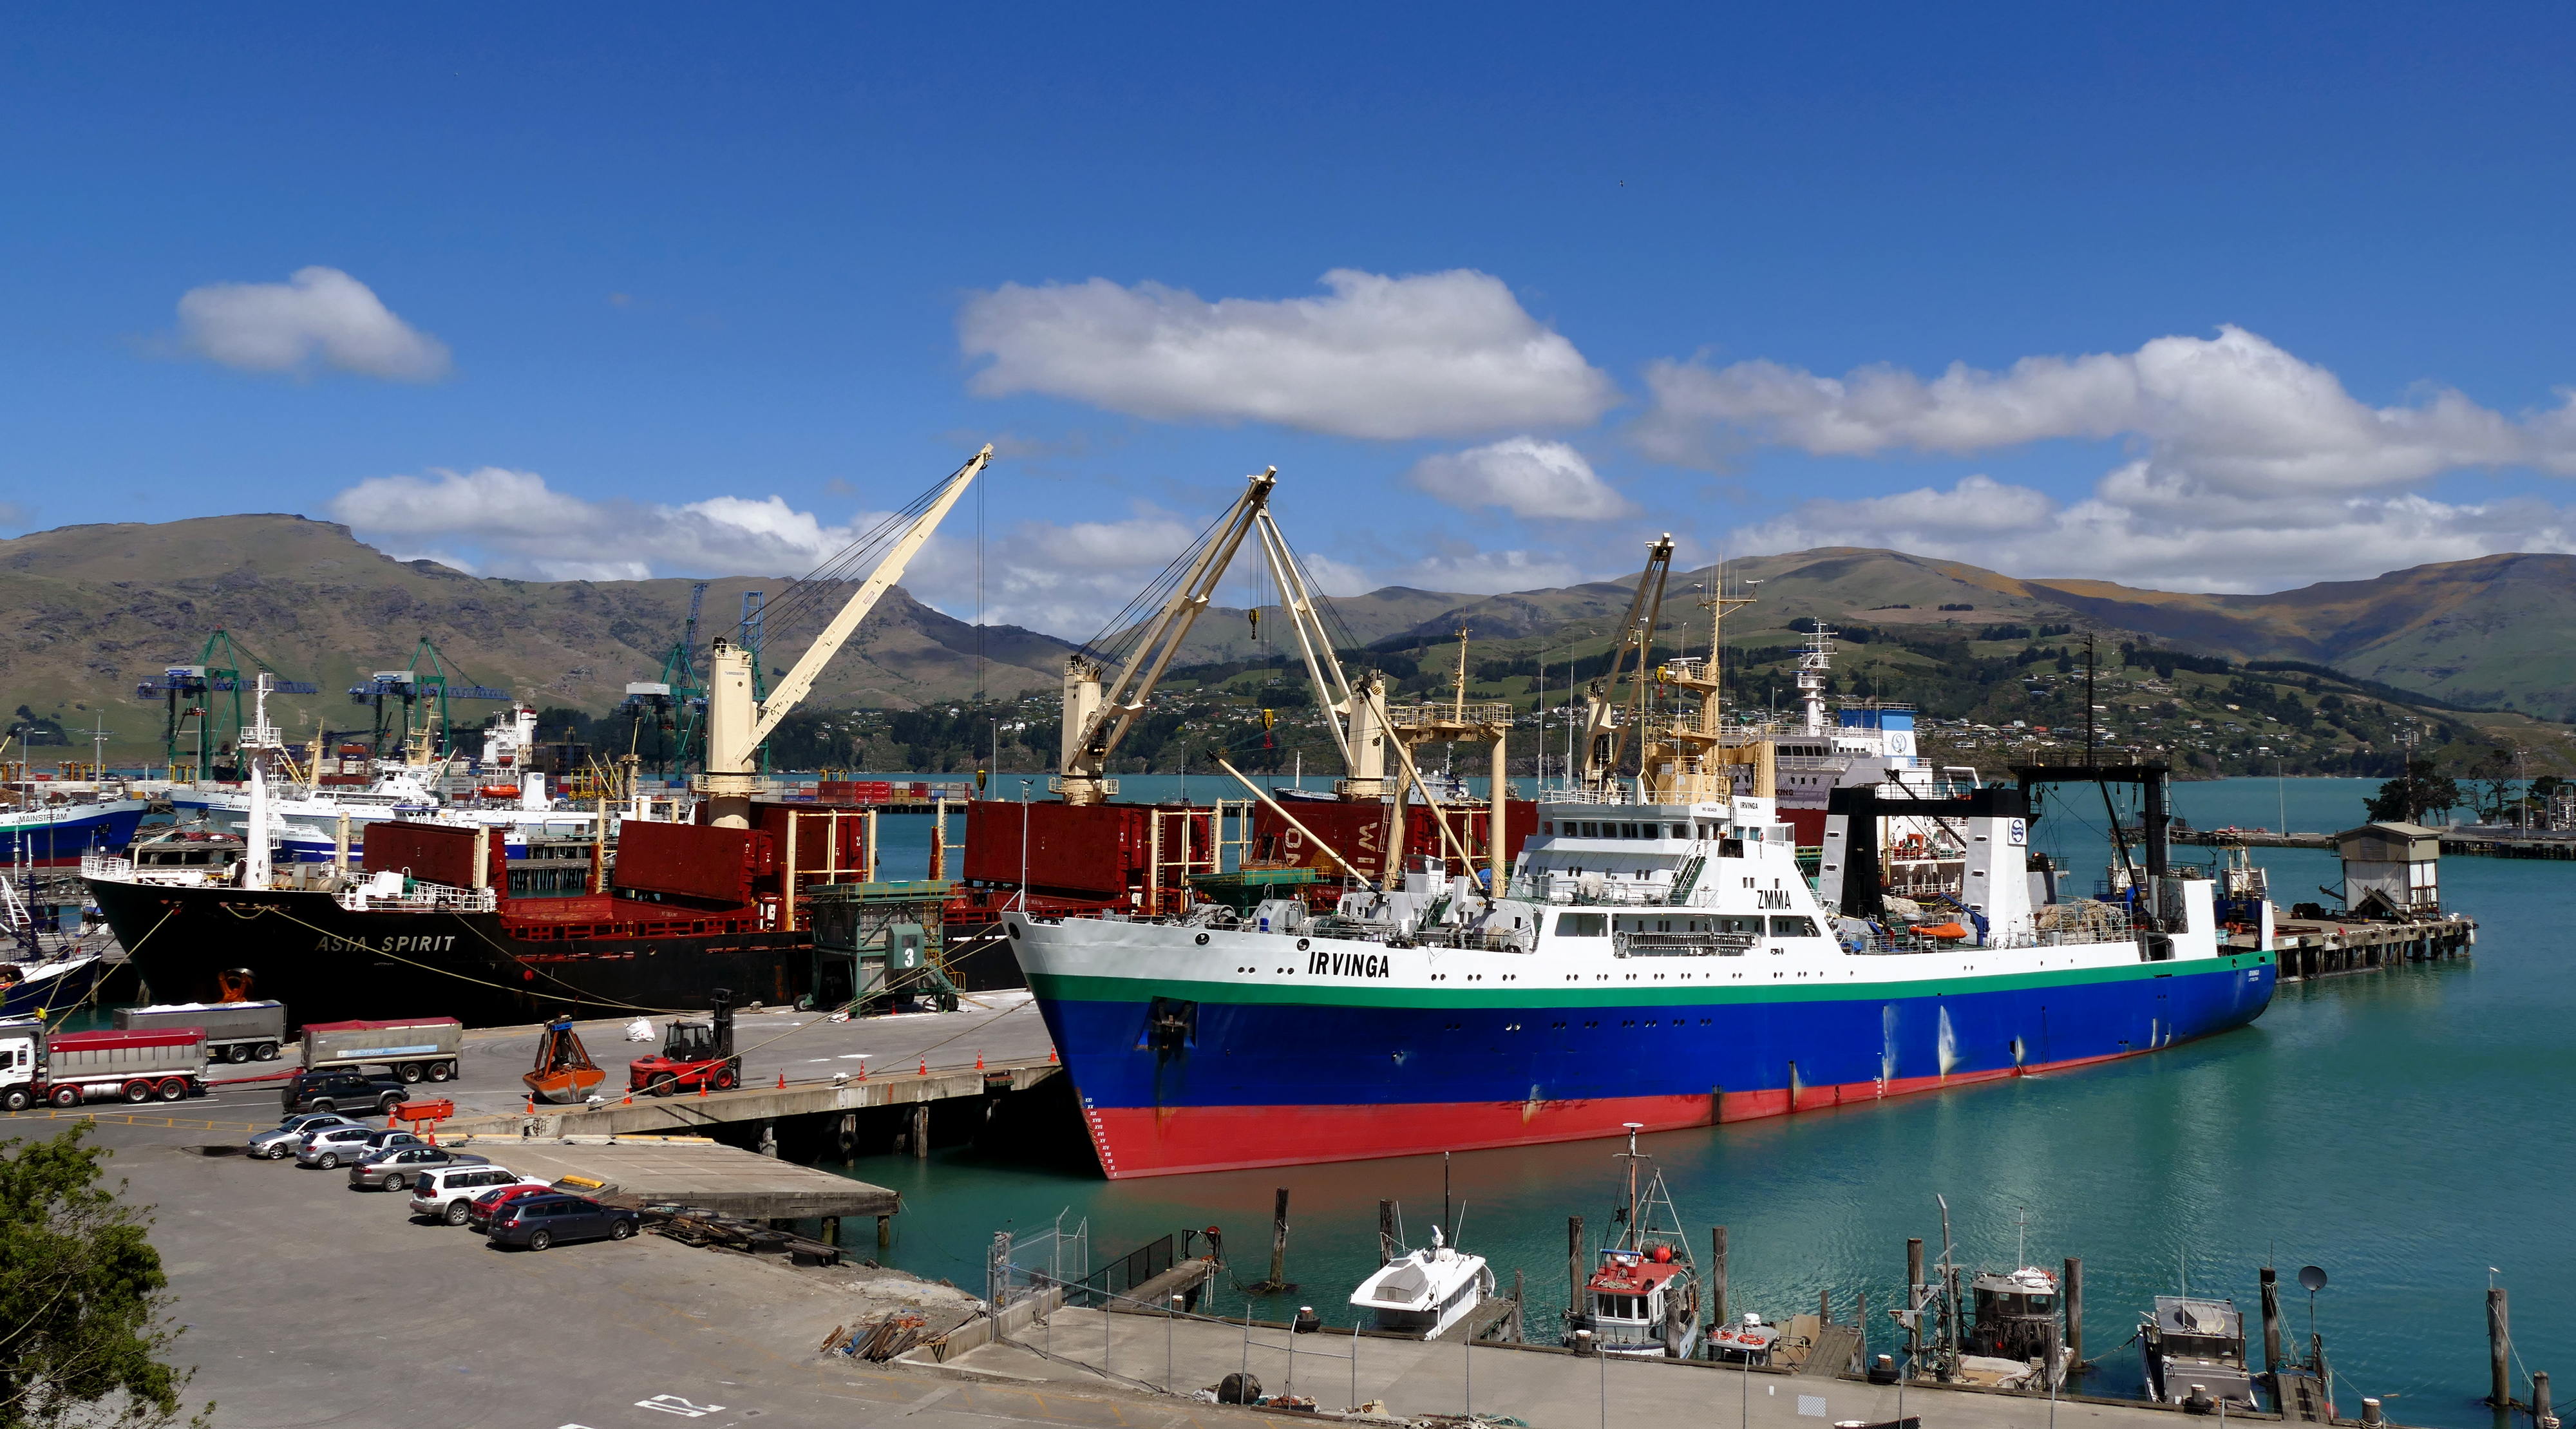
sea, coast, boat, ship, vehicle, bay, harbor, port, waterway, ferry, publicdomain, boating, ships, channel, shipping, lumixfz1000, ports, harbours, watercraft, fishing vessel